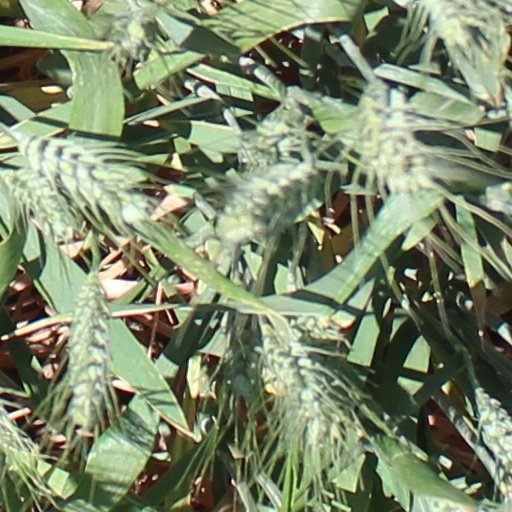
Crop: wheat